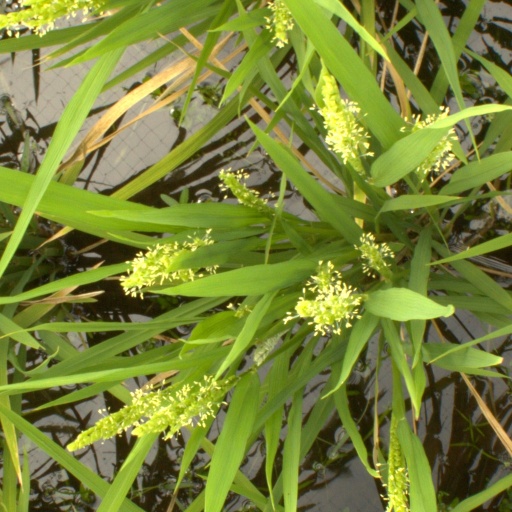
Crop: rice